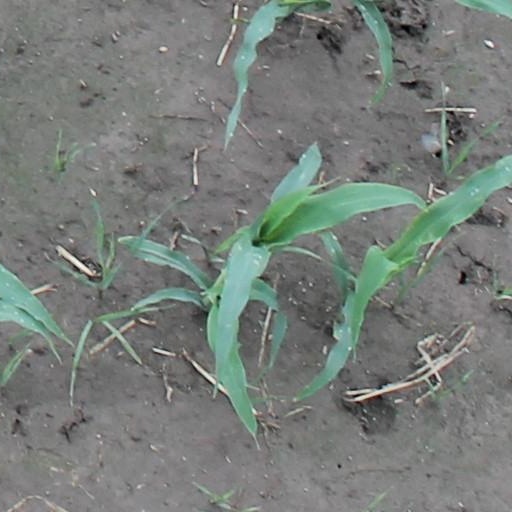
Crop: maize; corn